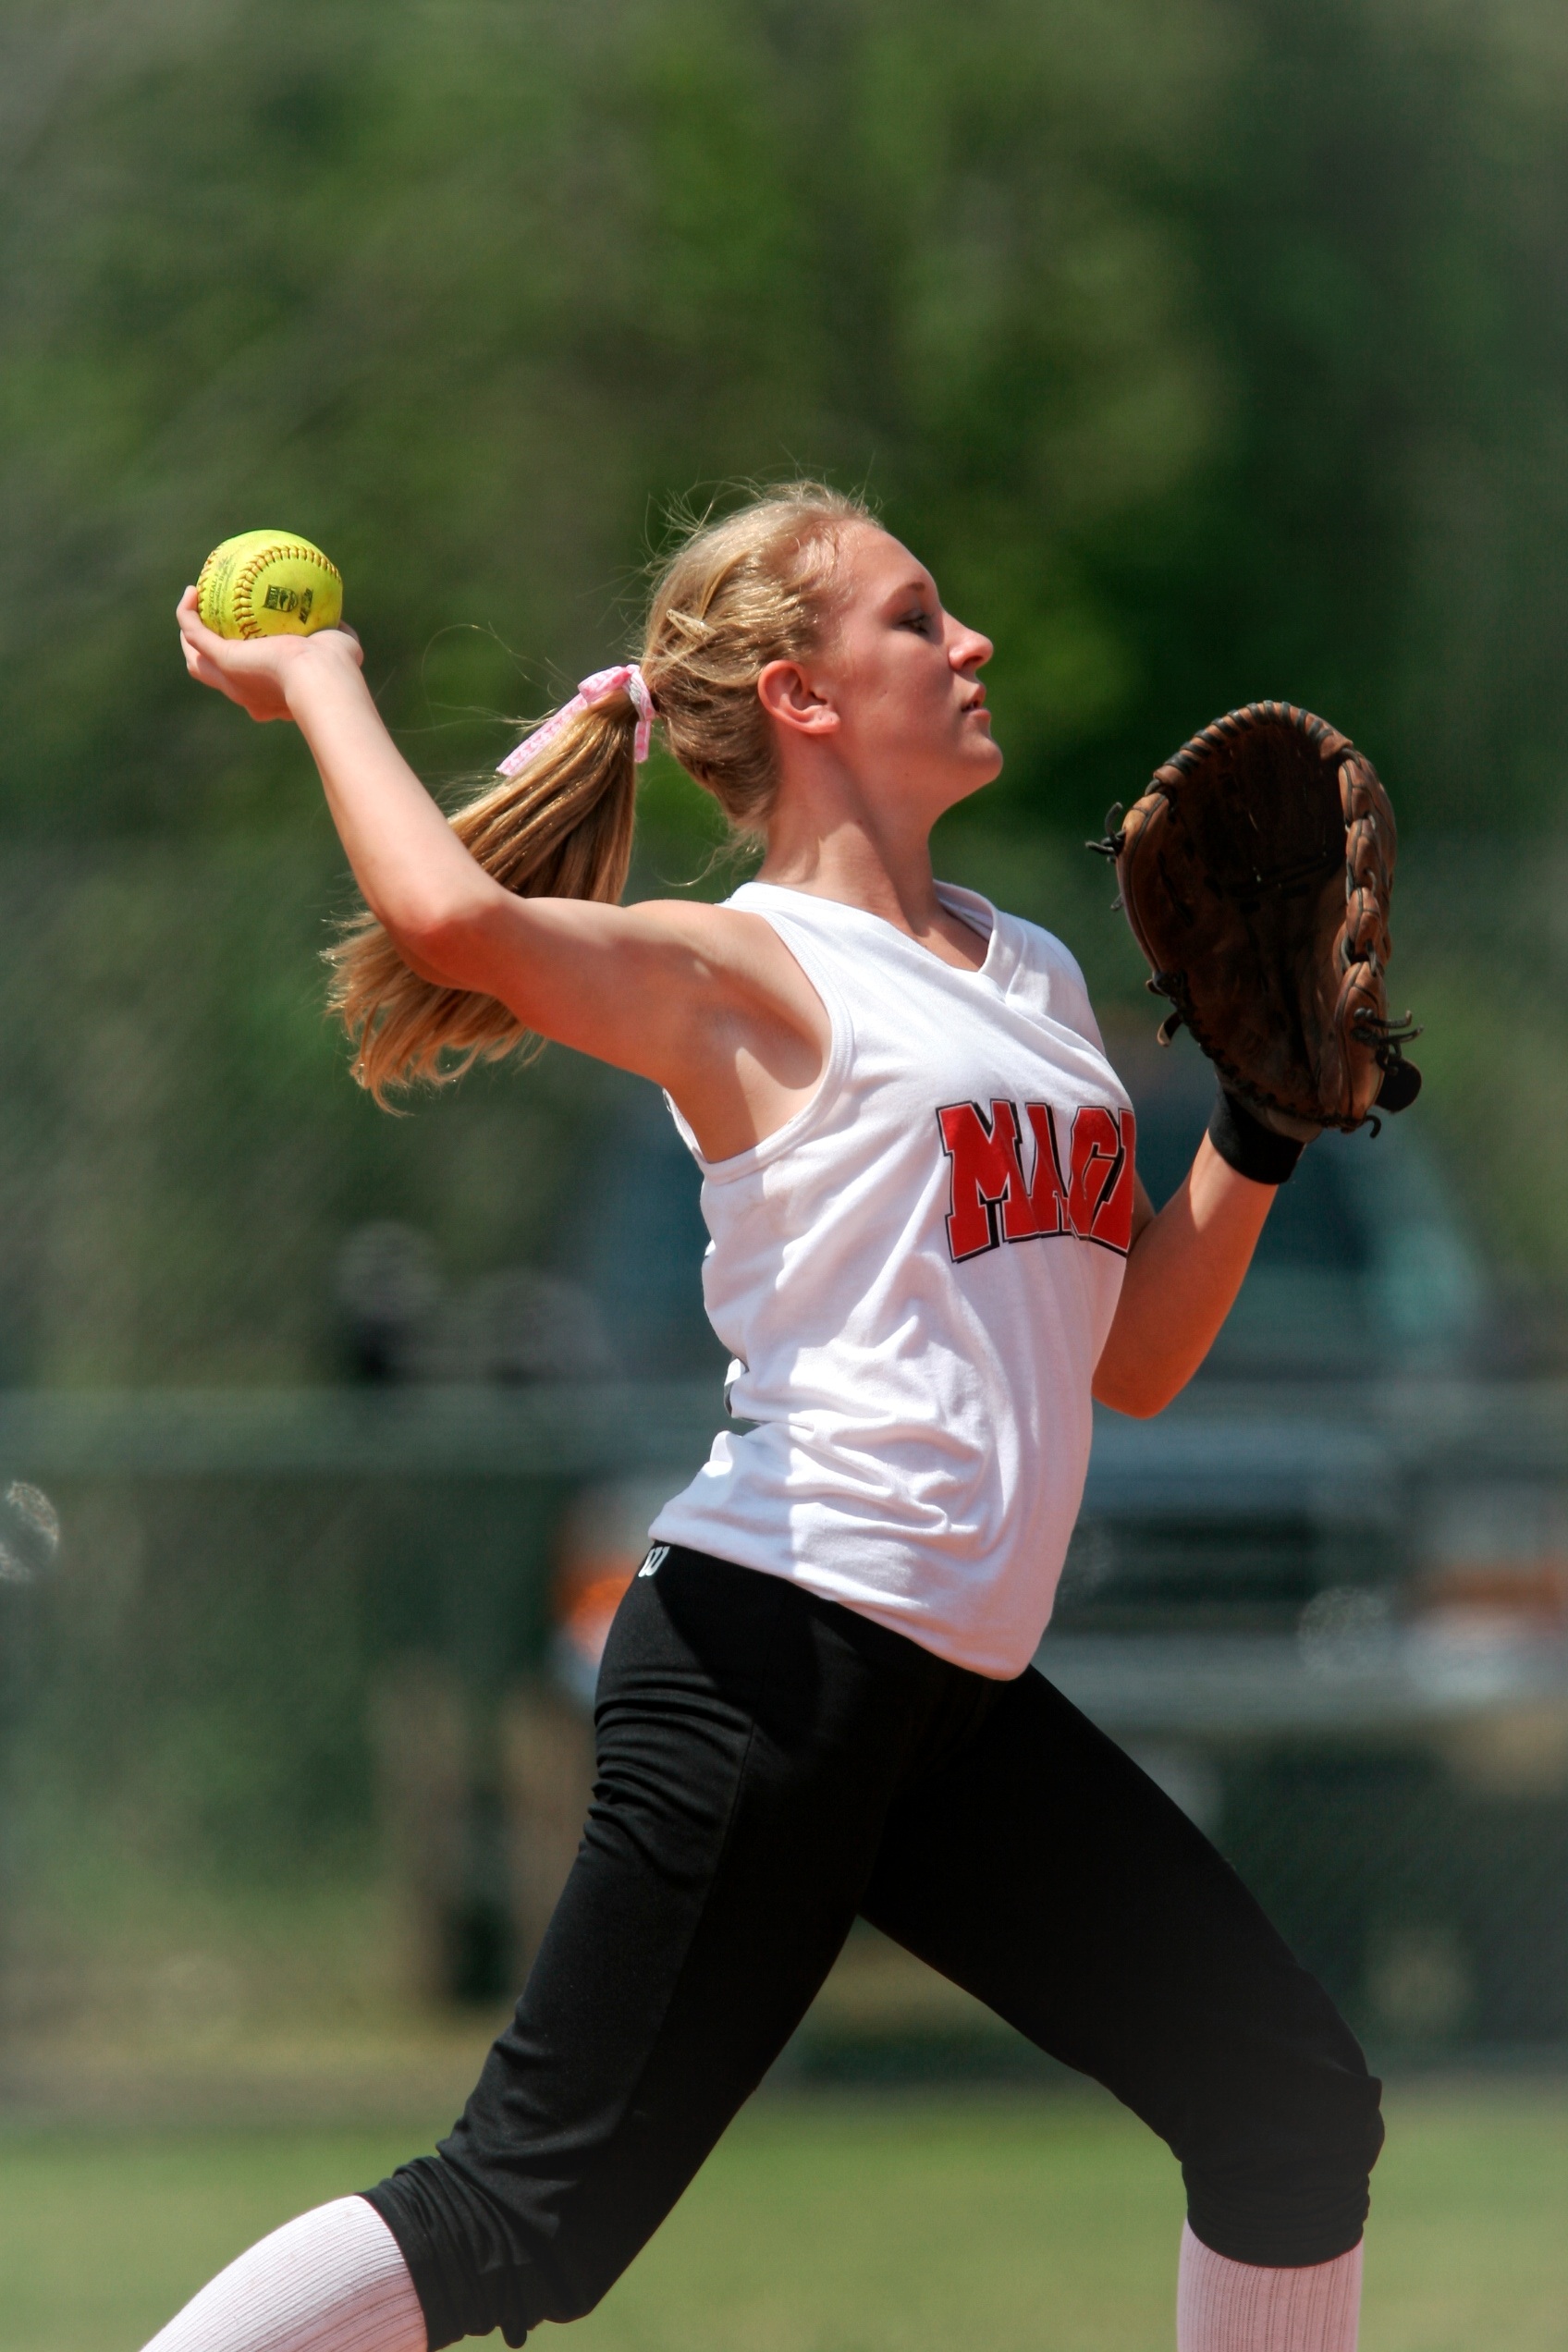
girl, baseball, glove, sport, game, play, female, young, youth, athletic, action, player, pitch, teenager, competition, sports, ball, uniform, athlete, sprint, throwing, football player, softball, team sport, fastpitch, bat and ball games, baseball positions